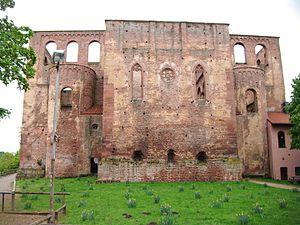
L'architecture ottonienne fait partie du bloc stylistique de l'architecture charpentée formé à partir des prototypes carolingiens avec des influences byzantines nouvelles. C'est une sorte de premier art roman du Nord distinct et symétrique opposé au premier art roman méridional. On peut penser que l'architecture ottonienne n'est que l'aile orientale d'un ensemble plus vaste qui englobe le nord de l'Europe et sans doute l'Angleterre pré-normande. Elle a incontestablement formé le second art roman et la première architecture gothique née dans la partie ouest du premier art roman du nord en garde encore l'amplitude.